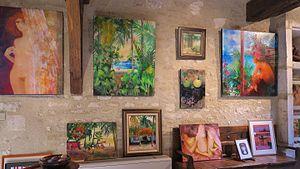
Tableaux de Pierre Jutand
Pierre Jutand est un peintre français né le 27 décembre 1935 à Paris et mort le 21 mars 2019 à Cravant.